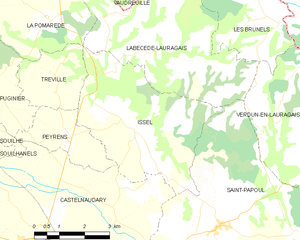
Carte des communes françaises: Issel